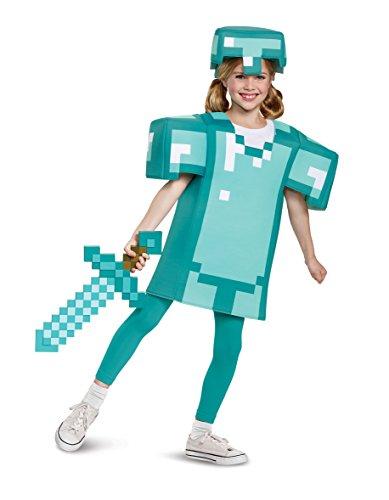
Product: Minecraft Sword
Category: Toys & Games | Dress Up & Pretend Play | Accessories
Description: Minecraft mojang.
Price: $17.99